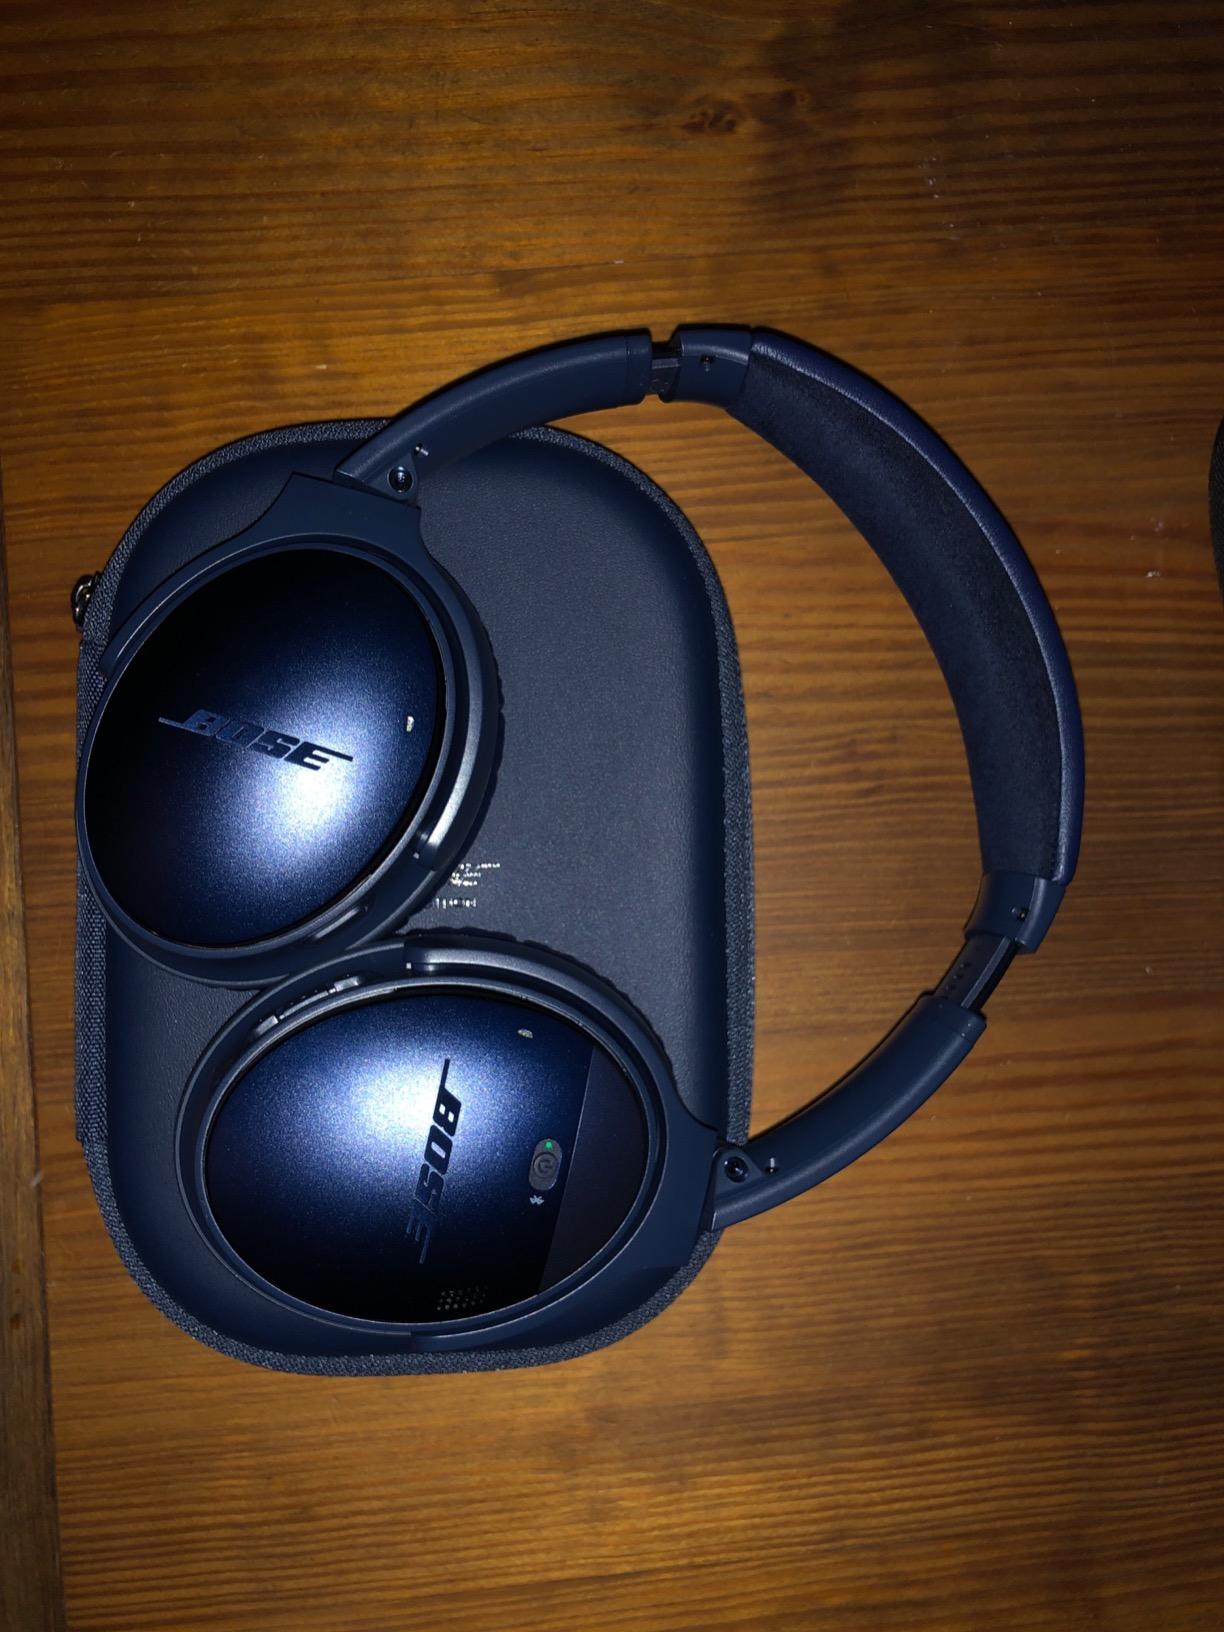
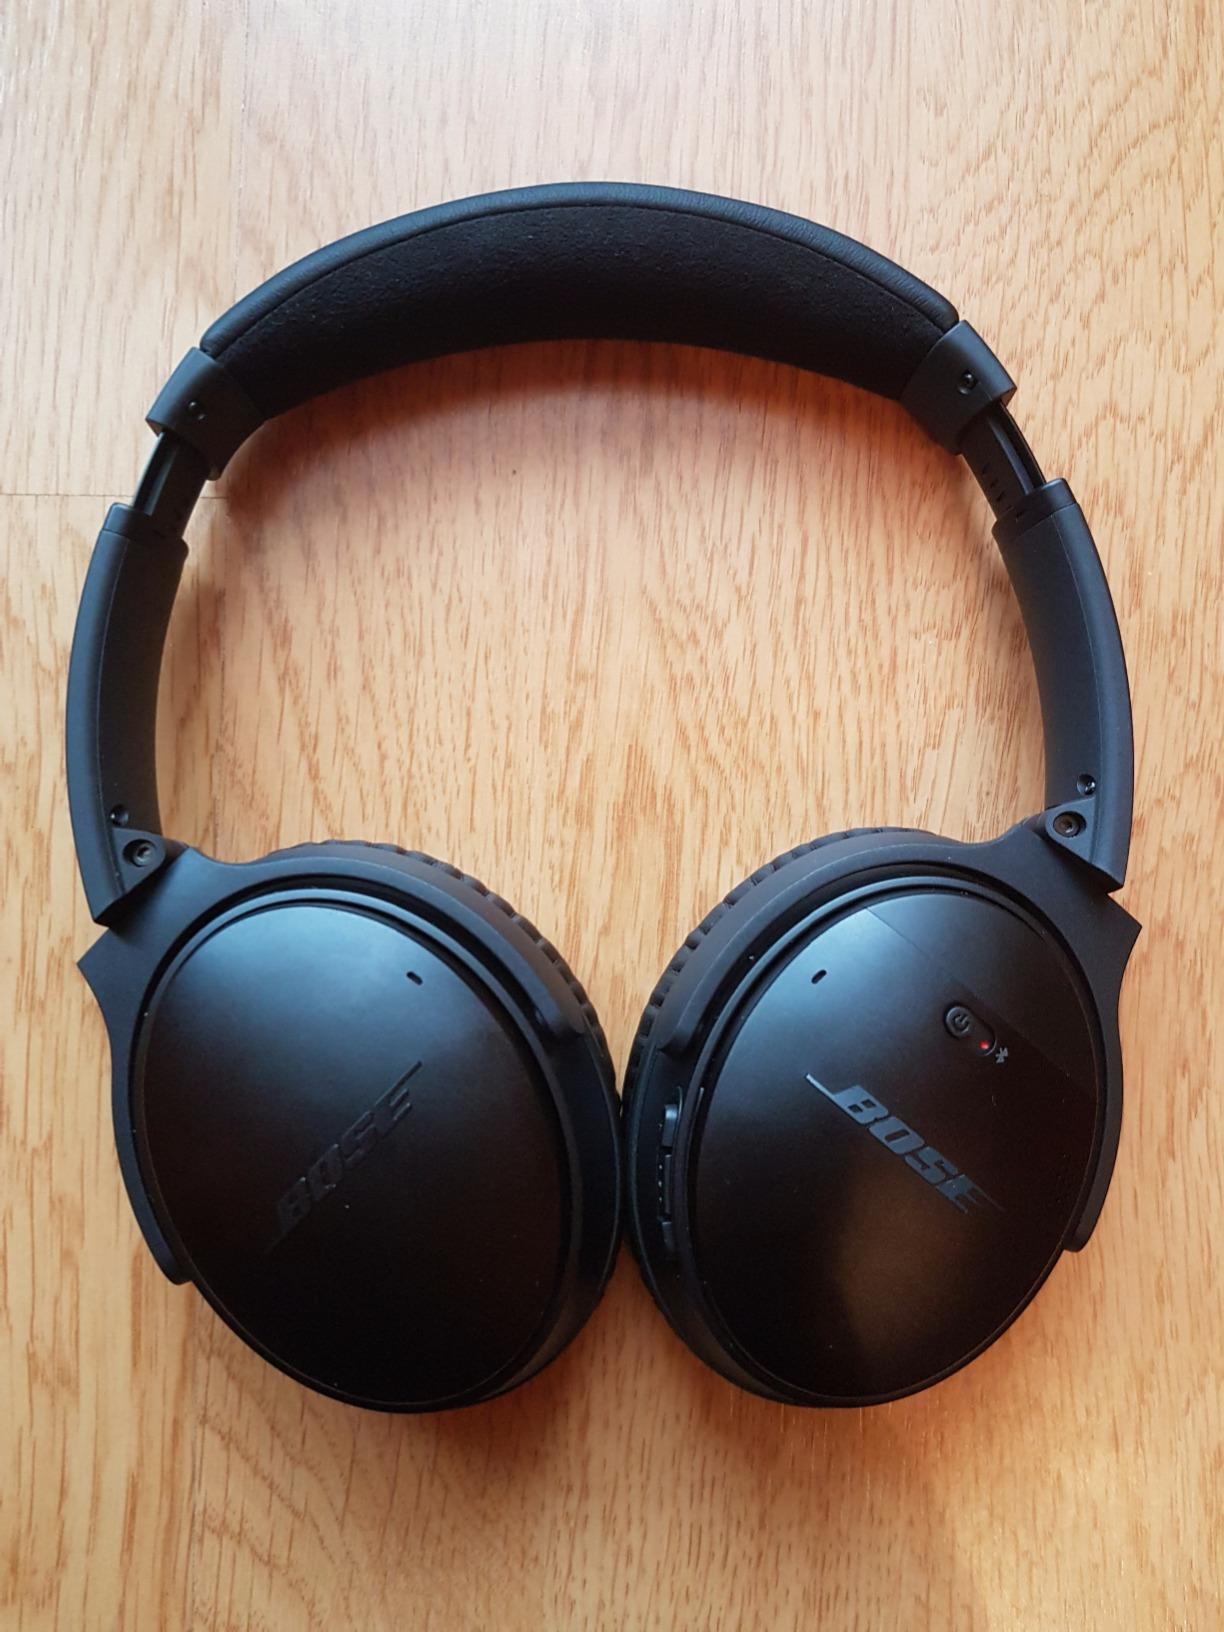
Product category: headphones
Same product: yes